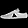
Label: Sneaker